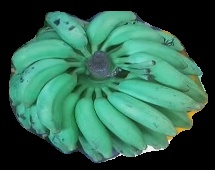
Variety: elakki-bale
Grade: grade2